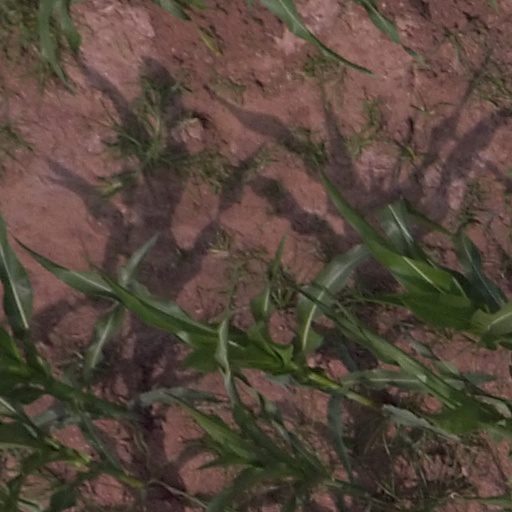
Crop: maize; corn